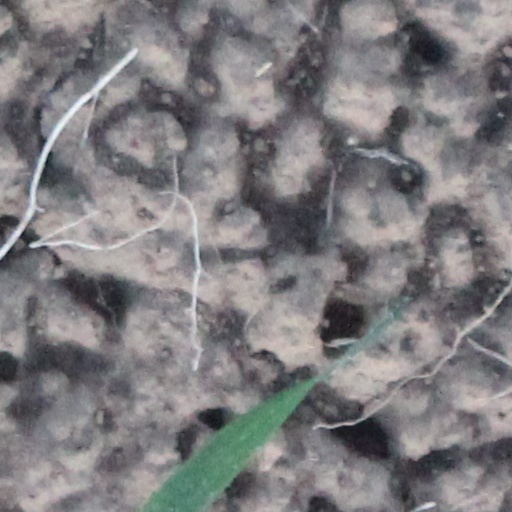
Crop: wheat